Emil Armin

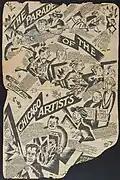
Ad designed by Armin for the No-Jury Society's 1923 Cubist Ball

Following his graduation in 1920, Armin became an active member in Chicago's emerging modernist art community, which emphasized freedom of individual expression as its sole doctrine. (Art historian Sue Ann Price has described the Chicago Modernism movement as the "city's vitriolic struggle between an old guard who advanced the ideals of traditional nineteenth-century art and an avantgarde of painters, illustrators, photographers, and sculptors who espoused the new modernist art from Europe.")